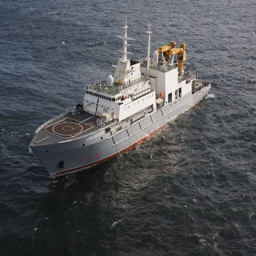
the navy will receive the second ship of the type